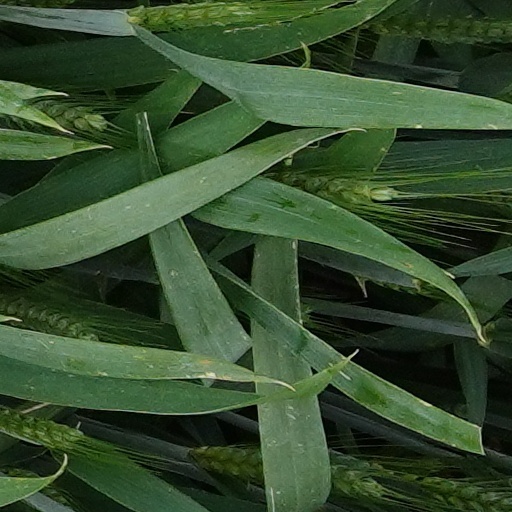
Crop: wheat